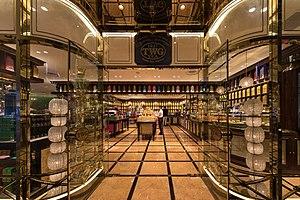
Entrée, vitrine et intérieur de la boutique de thé TWG, dans la galerie commerciale du complexe Marina Bay Sands, Singapore
TWG est une marque de thé établie à Singapour depuis 2008. La société se promeut comme une marque de luxe. Les initiales TWG correspondent au nom de l'entreprise qui la produit : The Wellbeing Group.